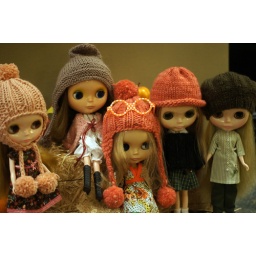
The girls in wearing knit hats got together for a photo. All except 1 were knit by Valerie/BlythelyIgo :)